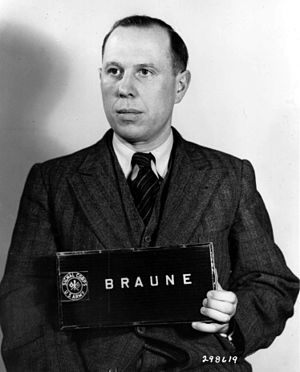
Einsatzgruppenretssagen / Åtalade
Einsatzgruppenretssagen, officielt kaldet The United States of America vs. Otto Ohlendorf, et. al., var en krigsforbryderretssag, der fandt sted i Nürnberg mellem den 29. september 1947 og den 10. april 1948.